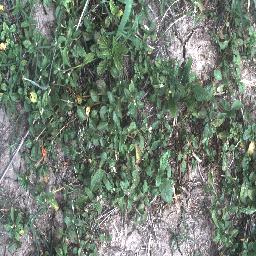
Label: negative